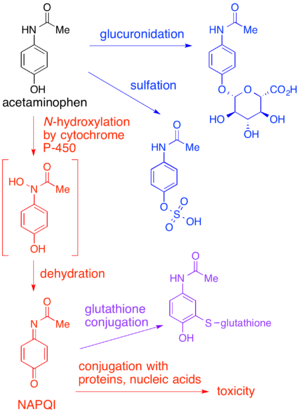
La N-acétyl-p-benzoquinone imine est un sous-produit toxique issu de la métabolisation du paracétamol, un antalgique couramment prescrit. Il est normalement produit en petite quantité et est par conséquent détoxiqué dans le foie, mais il peut, dans certaines conditions — typiquement à la suite d'une consommation excessive de paracétamol — être insuffisamment détoxiqué et provoquer des atteintes sévères du foie. Celles-ci se manifestent trois à quatre jours après l'ingestion et peuvent être fatales à la suite d'une insuffisance hépatique aiguë plusieurs jours après l'overdose.